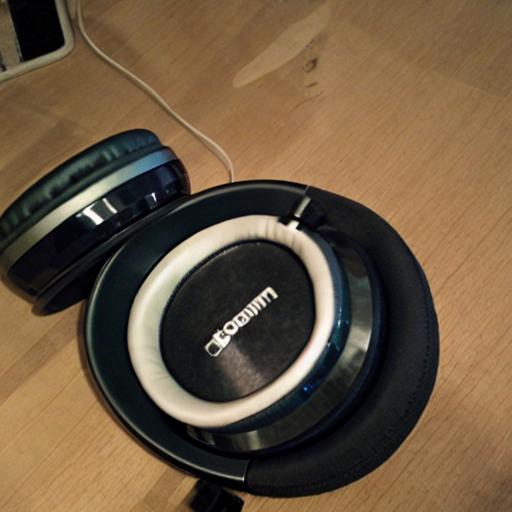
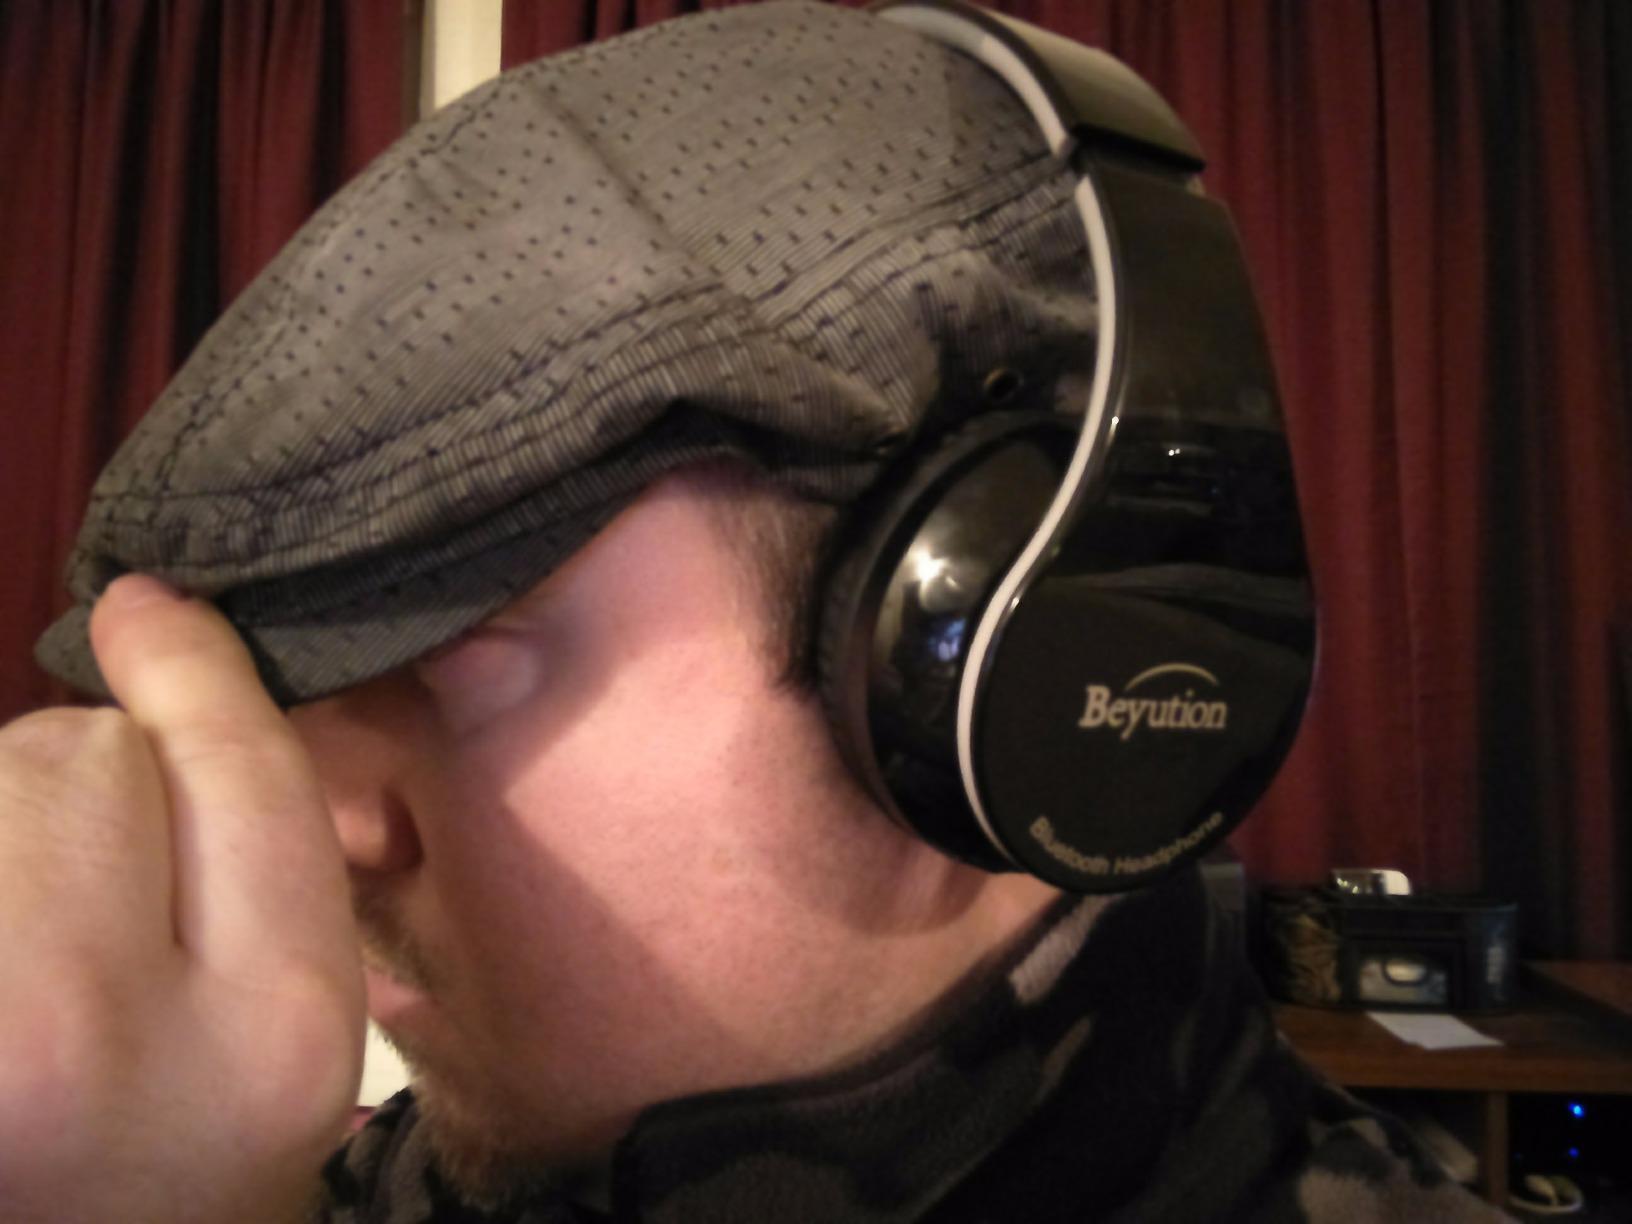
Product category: headphones
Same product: no